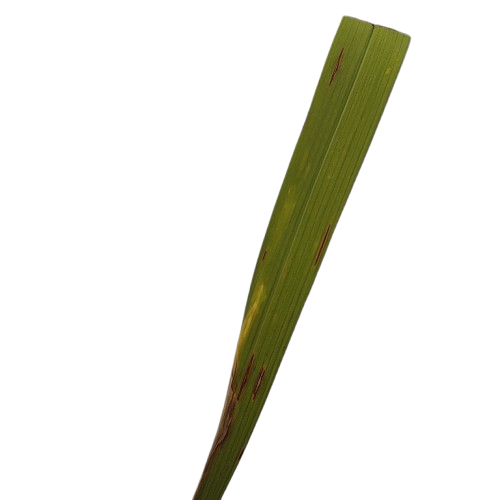
Label: Rice Blast